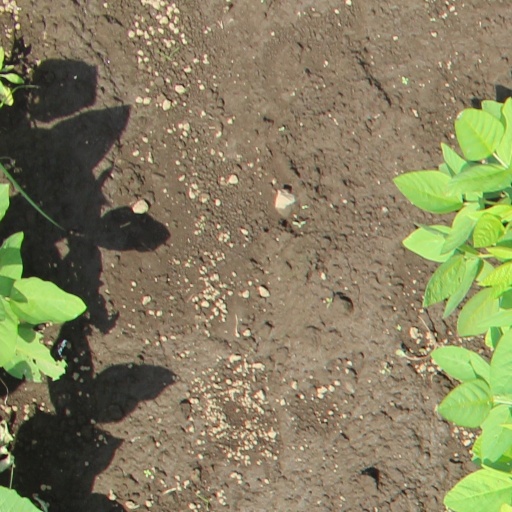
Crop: soybean